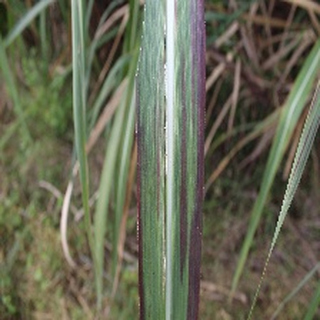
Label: sugarcane_bacterial_blight